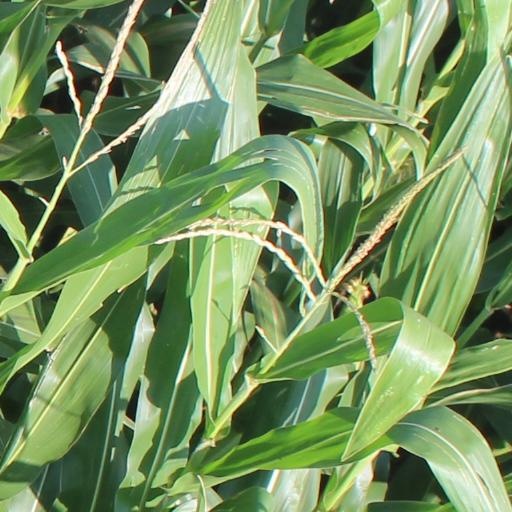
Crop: maize; corn